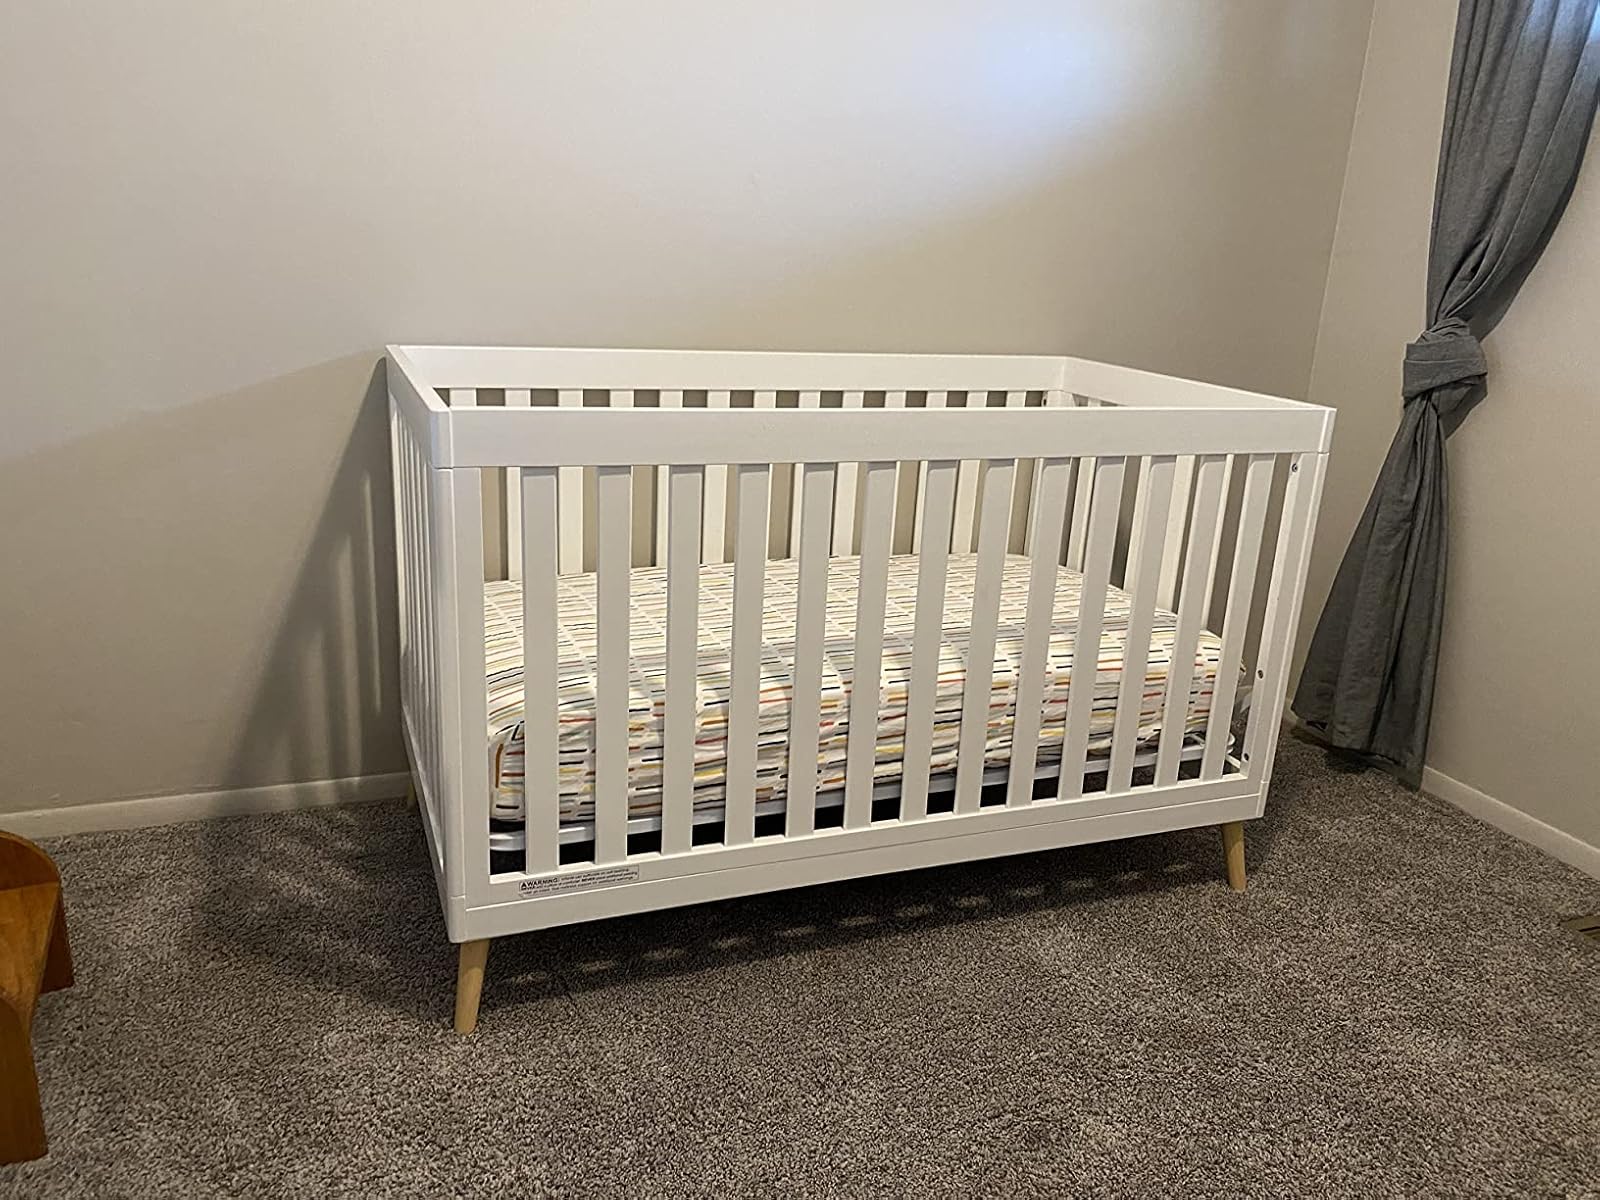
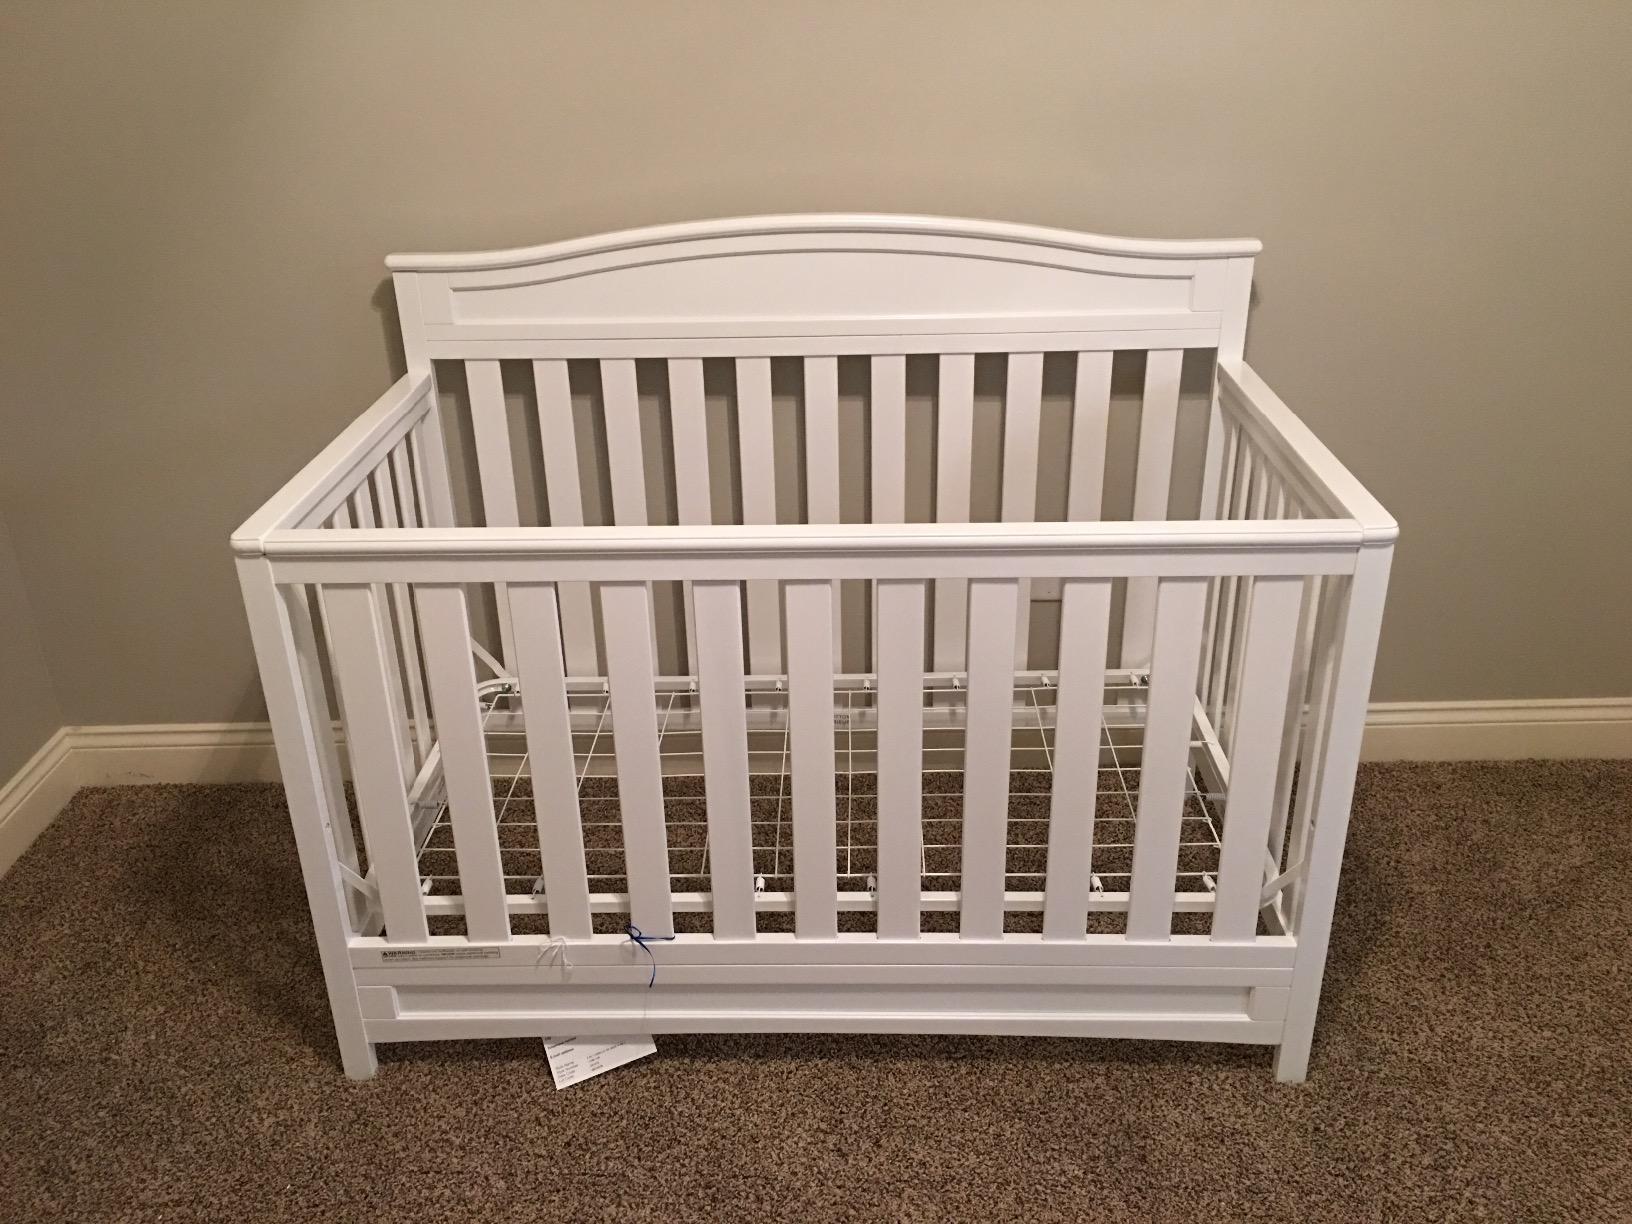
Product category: products_crib
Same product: no